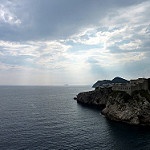
Label: sea